2010 FIRS Men's B-Roller Hockey World Cup

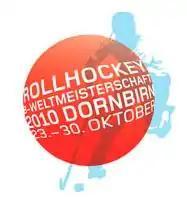
FIRS Roller Hockey Championship Dornbirn 2010 official logo

The 2010 FIRS Men's B-Roller Hockey World Cup or 2010 B-World Cup was the 14th edition of the Roller Hockey B World Championship, held from 23 to 30 October, in Dornbirn, Austria. This was an Official competition organized by CIRH.